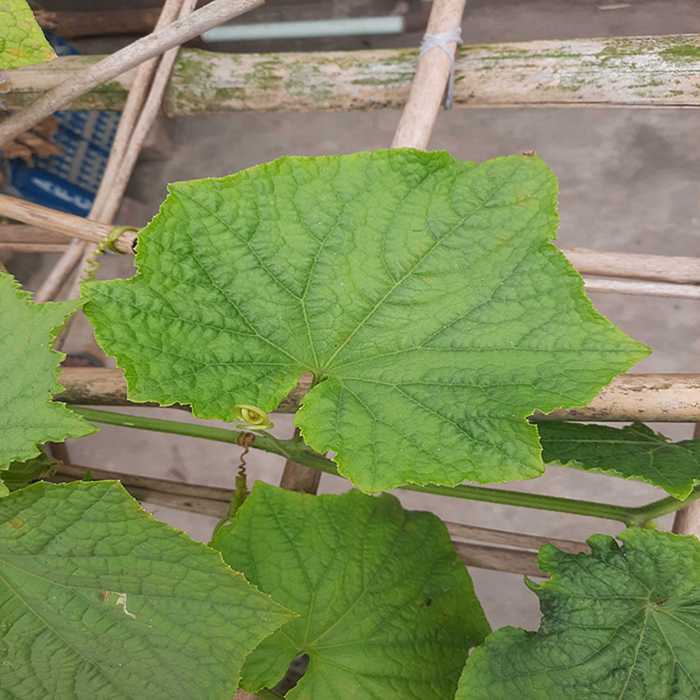
Plant: Cucumber
Label: Fresh leaf